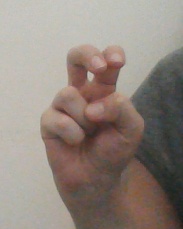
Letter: toot